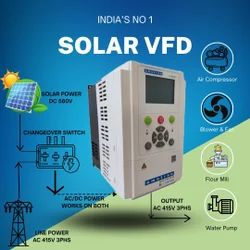
Label: 7.5HP_CG_Solar_Pump_Controller